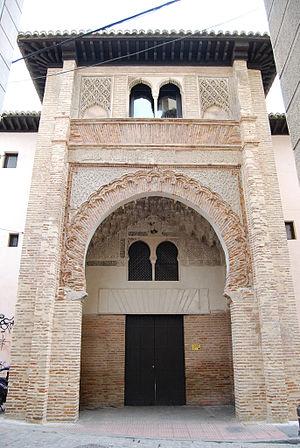
El corral del Carbón ou bien la cour du Charbon en français est un ancien caravansérail nasride construit au XIVᵉ siècle à Grenade en Espagne. Après la Reconquista, ce lieu fut transformé en un théâtre où le dramaturge espagnol Lope de Vega a pu se produire, pour ensuite être transformé en une cour pour les vendeurs de charbon de bois. Corral del Carbón est le seul caravansérail conservé en Espagne.